Barbara Barrett

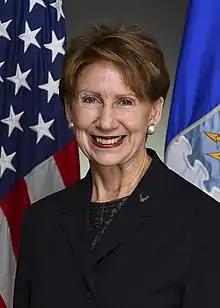
Official portrait, 2019

Barbara McConnell Barrett (born December 26, 1950) is an American businesswoman, attorney and diplomat who served as the United States secretary of the Air Force from 2019 to 2021. She is also an instrument-rated pilot, and cattle and bison rancher.